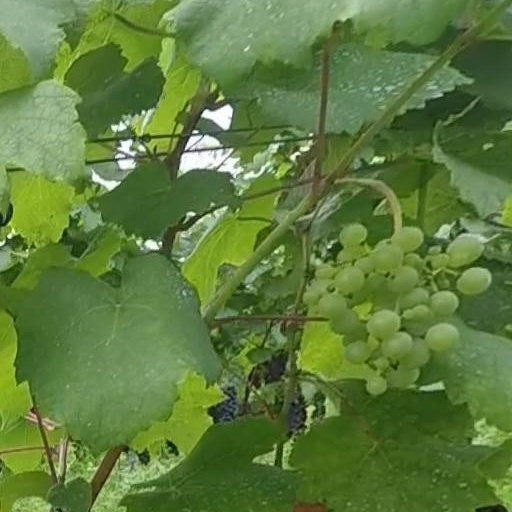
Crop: grape